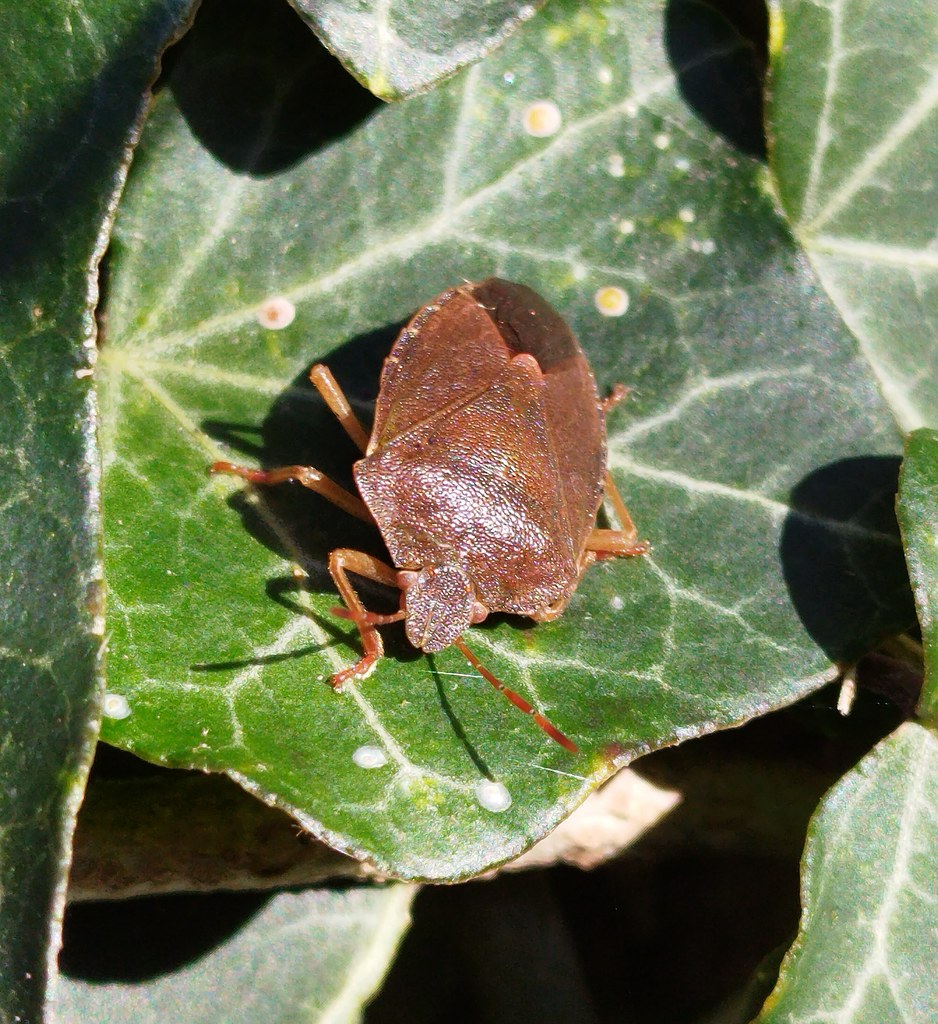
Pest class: stink_bug